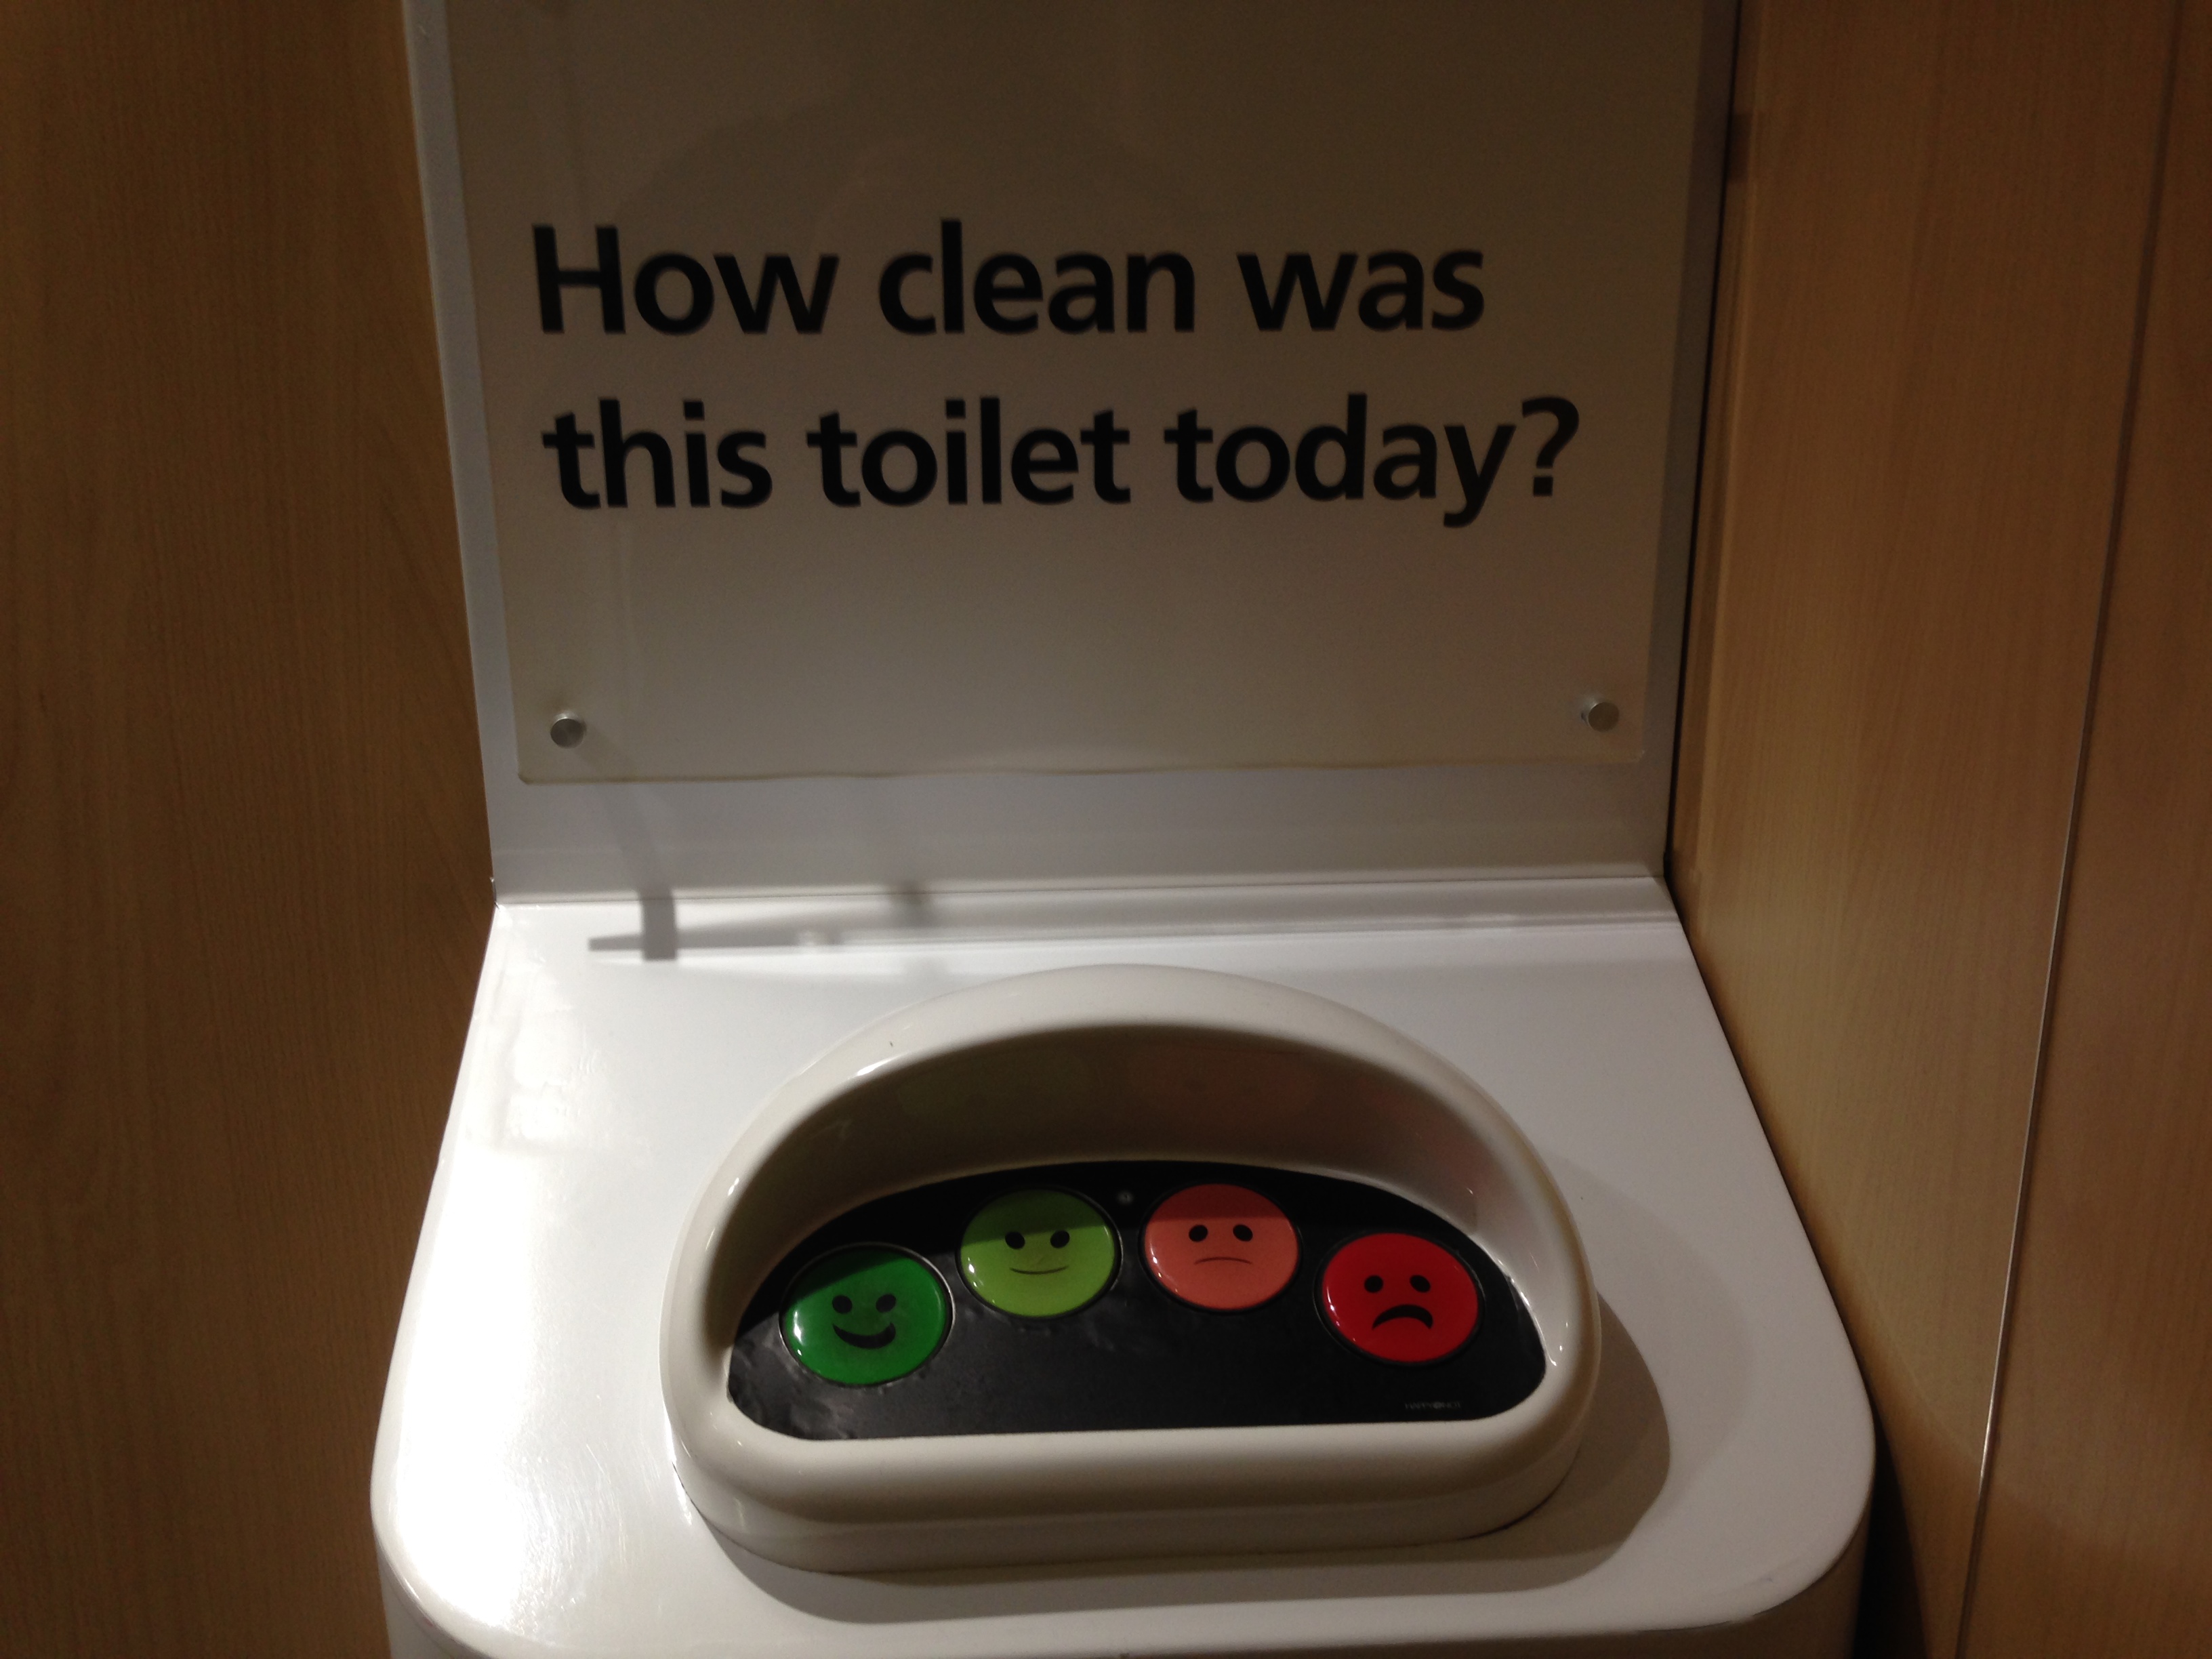
lighting, product, plumbing fixture